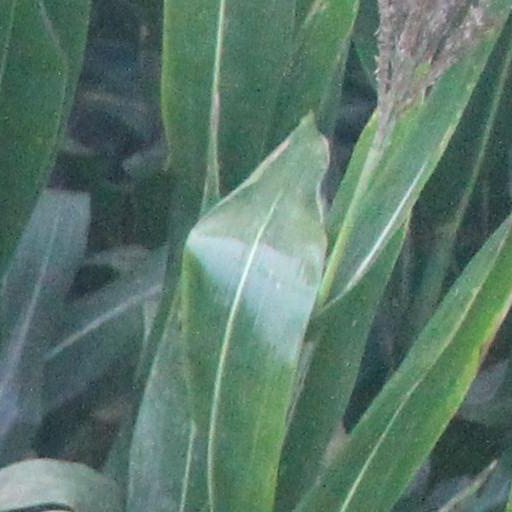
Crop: maize; corn